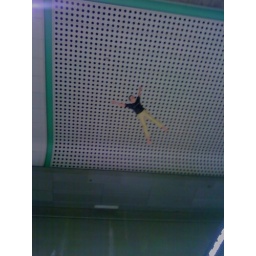
another flying person in metro station